Emma Roddick

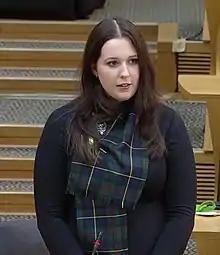
Emma Roddick in the Scottish Parliament on 13 May 2021

Emma Roddick (born 30 July 1997) is a Scottish National Party (SNP) politician. Emma served as the Minister for Equalities, Migration and Refugees between 2023 and 2024; stepping down when John Swinney was appointed first minister She has been a Member of the Scottish Parliament (MSP) for Highlands and Islands since May 2021.